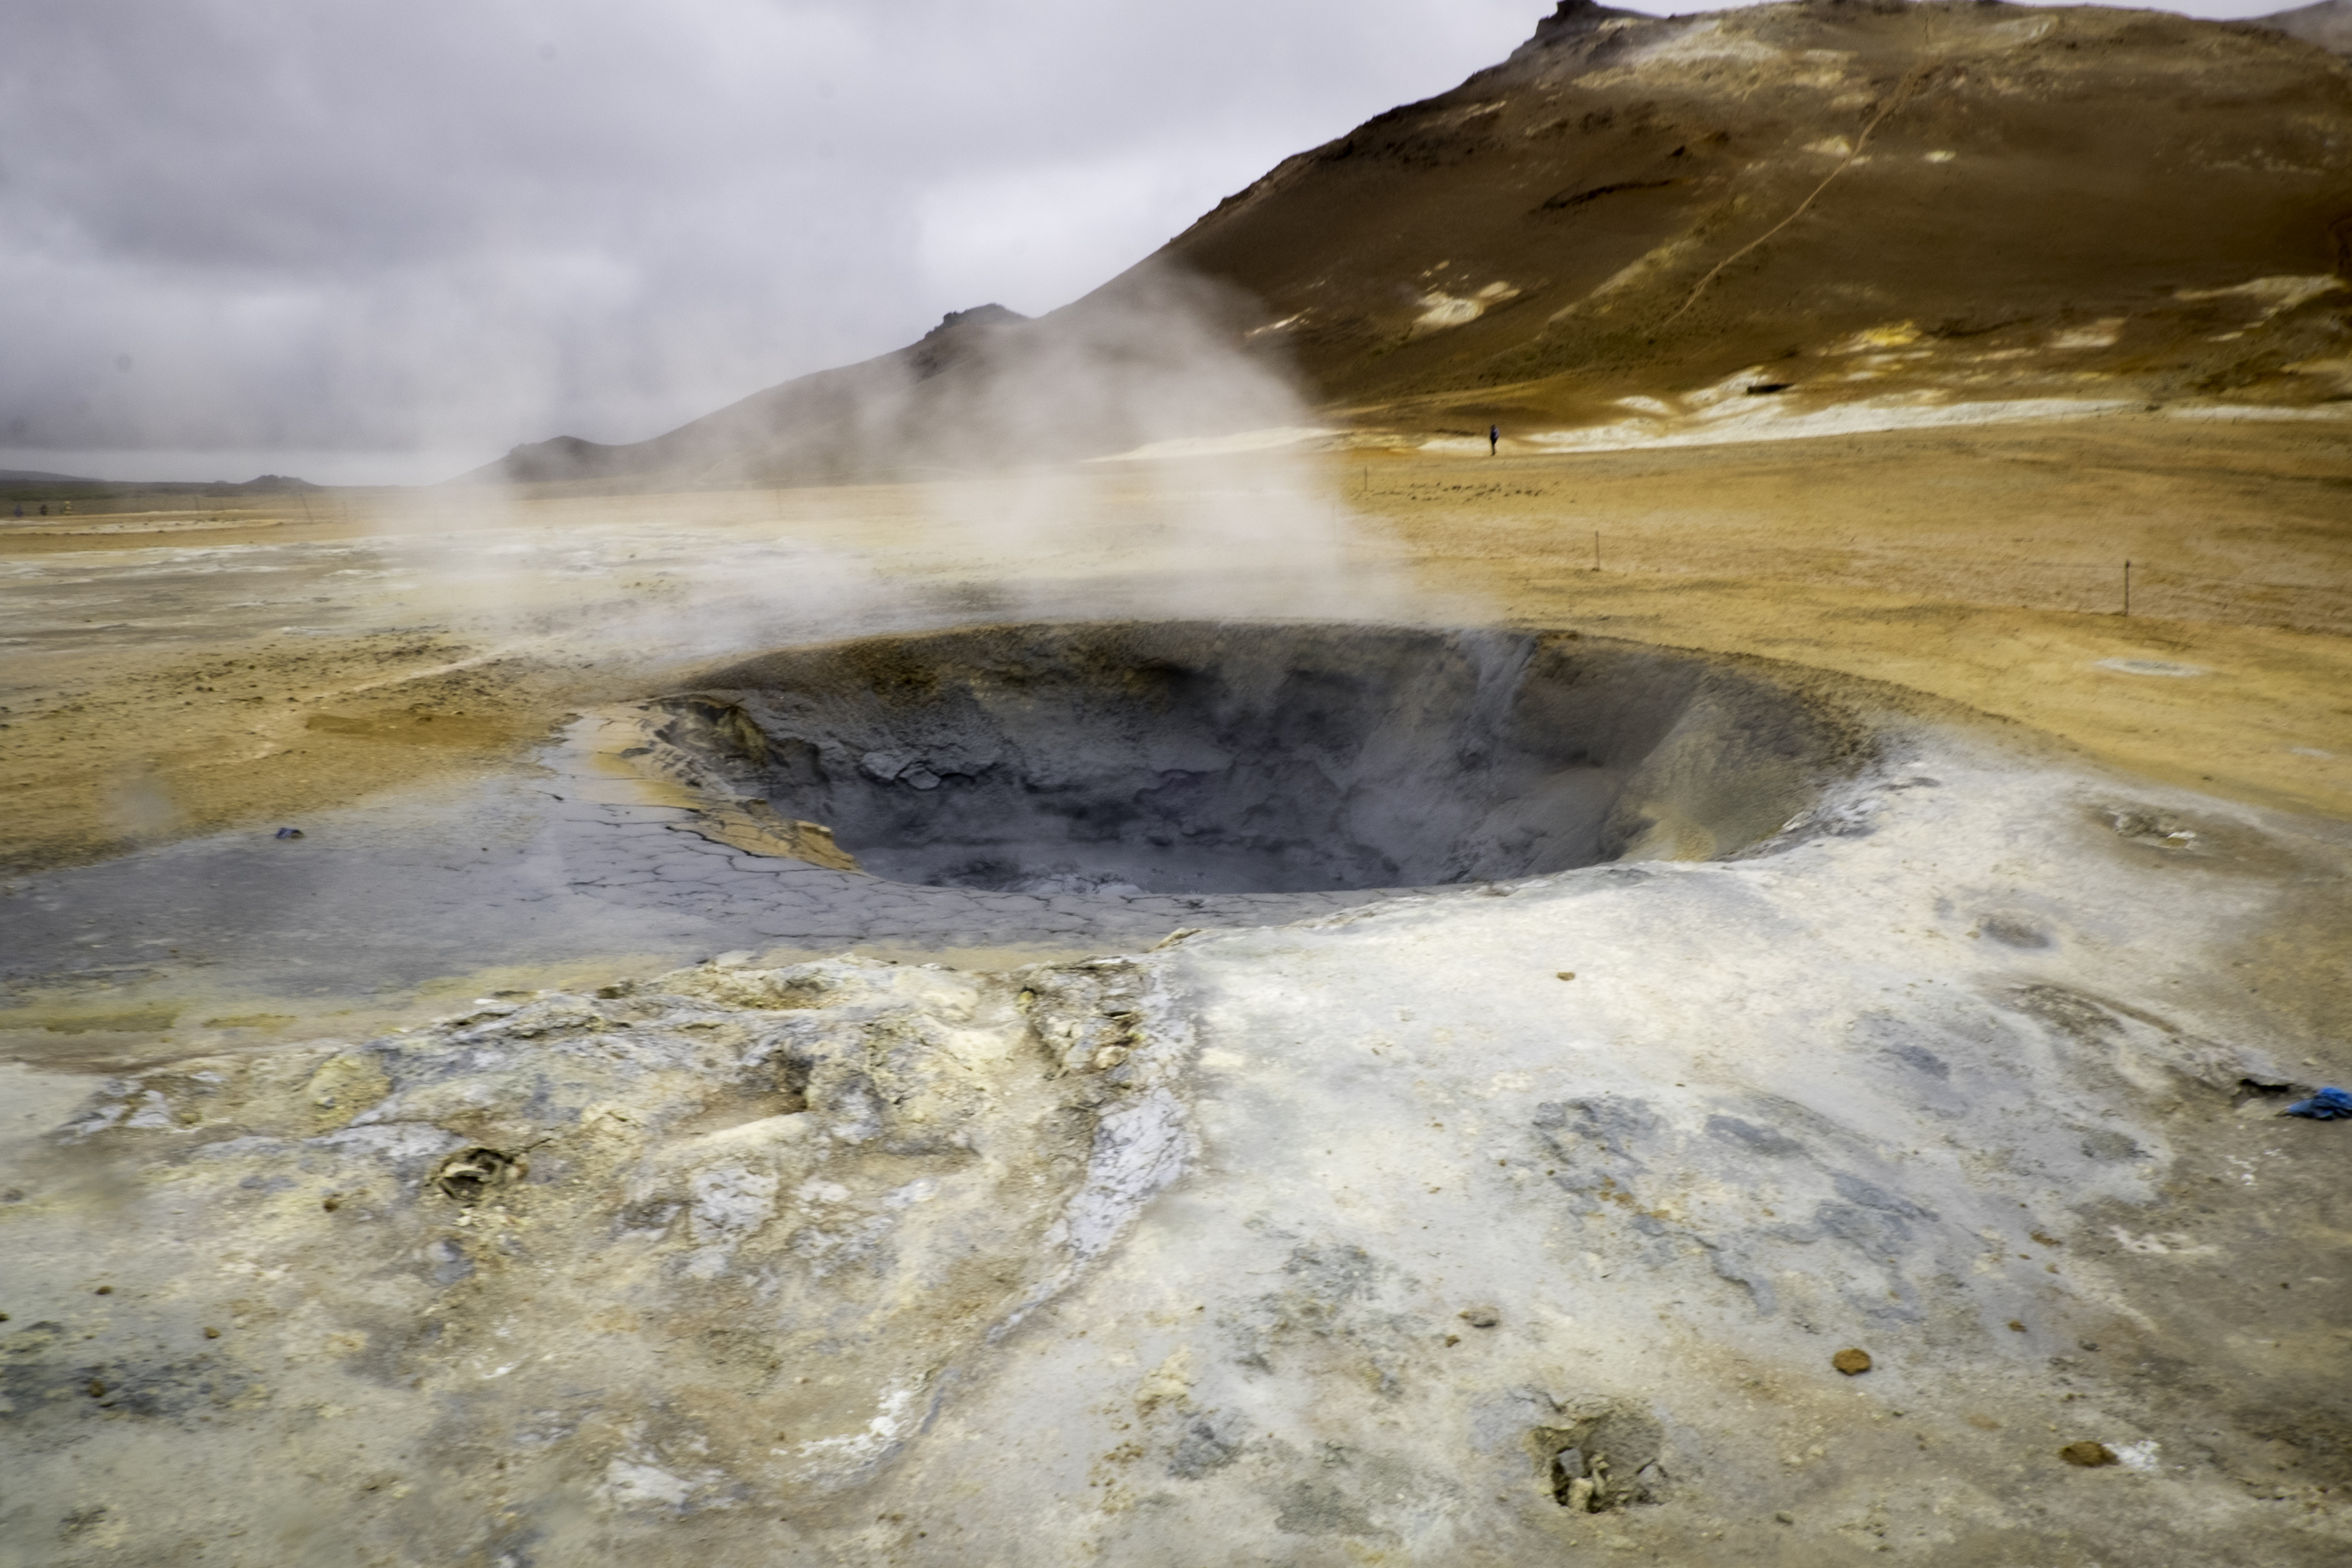
landscape, sea, water, rock, wave, travel, fujifilm, spring, iceland, body of water, is, geology, geyser, fuji, fujixt1, fujix, hverarnd, landform, geographical feature